Energy Conservation Program for Consumer Products

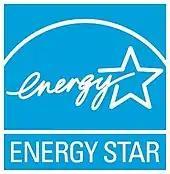
Look for this Energystar logo for more efficient appliances

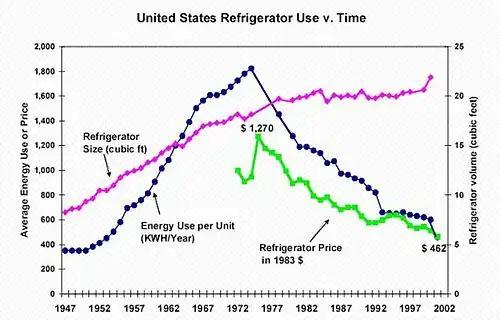

In order for consumers to better understand the different energy efficiencies and cost associated with appliance options, appliances must be labeled to give consumers this information. The appliances that must have this label are Ceiling Fans, Showerheads, Faucets, Water Closets, Urinals, Room Air Conditioners, Water Heaters (all types), Pool Heaters, Furnaces and Boilers, Clothes Washers, Freezers, Refrigerator-Freezers, Refrigerators, Heat Pumps, Central Air Conditioners, Dishwashers, and various types of lamps. The label must show the model number, the size, key features, and display largely a graph showing the annual operating cost in range with similar models, and the estimated yearly energy cost.